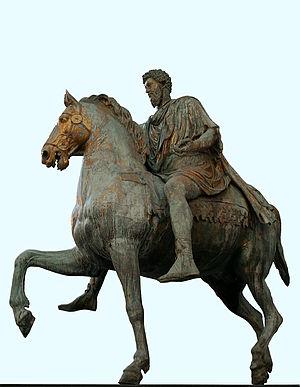
Statue équestre de Marc-Aurèle, œuvre romaine.
La statue équestre est un type de statue représentant un personnage monté sur un cheval. Elle tient un rôle à part dans le domaine de la sculpture, du fait de la difficulté technique et du coût de sa fabrication. Les sujets représentés sont typiquement des souverains, ou, plus récemment, des chefs militaires.
La statue équestre de Charles Iᵉʳ est une statue équestre, en bronze, de Charles Iᵉʳ située à Charing Cross, au sud de Trafalgar Square, tournée vers Whitehall, à Londres. Elle est l'œuvre du sculpteur Hubert Le Sueur et serait datée de 1633.
La sculpture romaine regroupe des œuvres provenant d'horizons géographiques très différents, de l'Atlantique à l'Asie, et s'étalant sur une durée très longue, du troisième siècle av. J.C. aux débuts de l'Empire byzantin. Ses domaines de prédilection ont été le portrait, la statuaire et la sculpture narrative.
Lucius Aurelius Verus, né à Rome le 15 décembre 130 sous le nom de Lucius Ceionius Commodus, adopté en 138 par Antonin le Pieux sous le nom de Lucius Aelius Aurelius Commodus, est coempereur romain avec Marc Aurèle du 8 mars 161 à janvier 169, date de sa mort à Altinum en Vénétie. Il porte alors le nom et les surnoms de Imperator Caesar Lucius Aurelius Verus Augustus Armeniacus Parthicus Maximus Medicus.